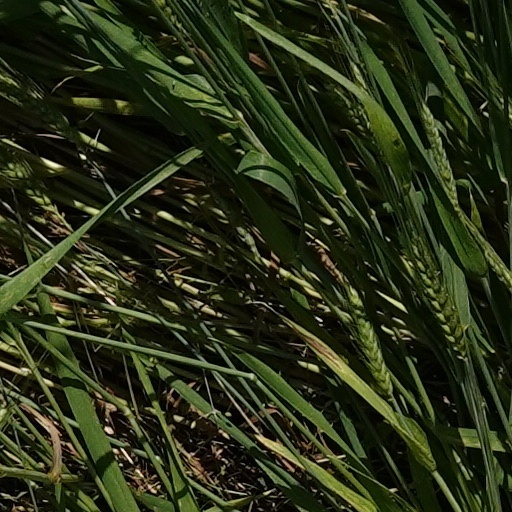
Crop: wheat